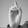
ASL letter: D